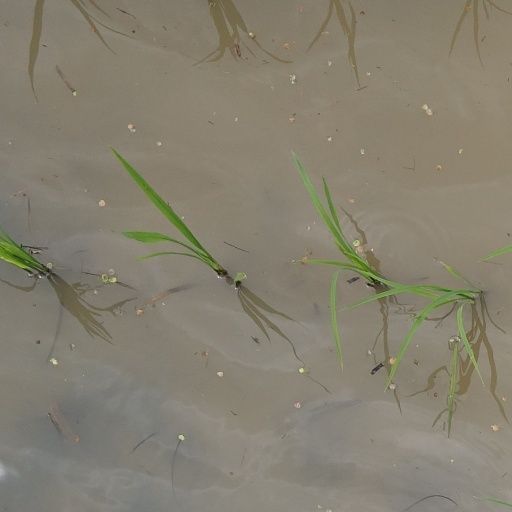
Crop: rice